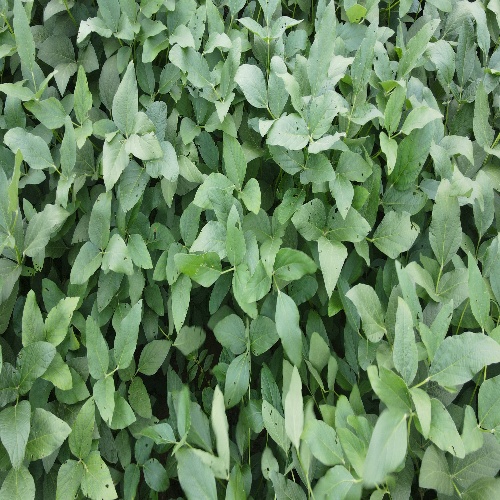
Label: Caterpillar